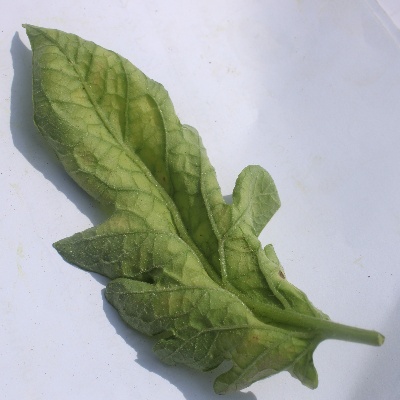
Crop: Tomato
Condition: leaf curl